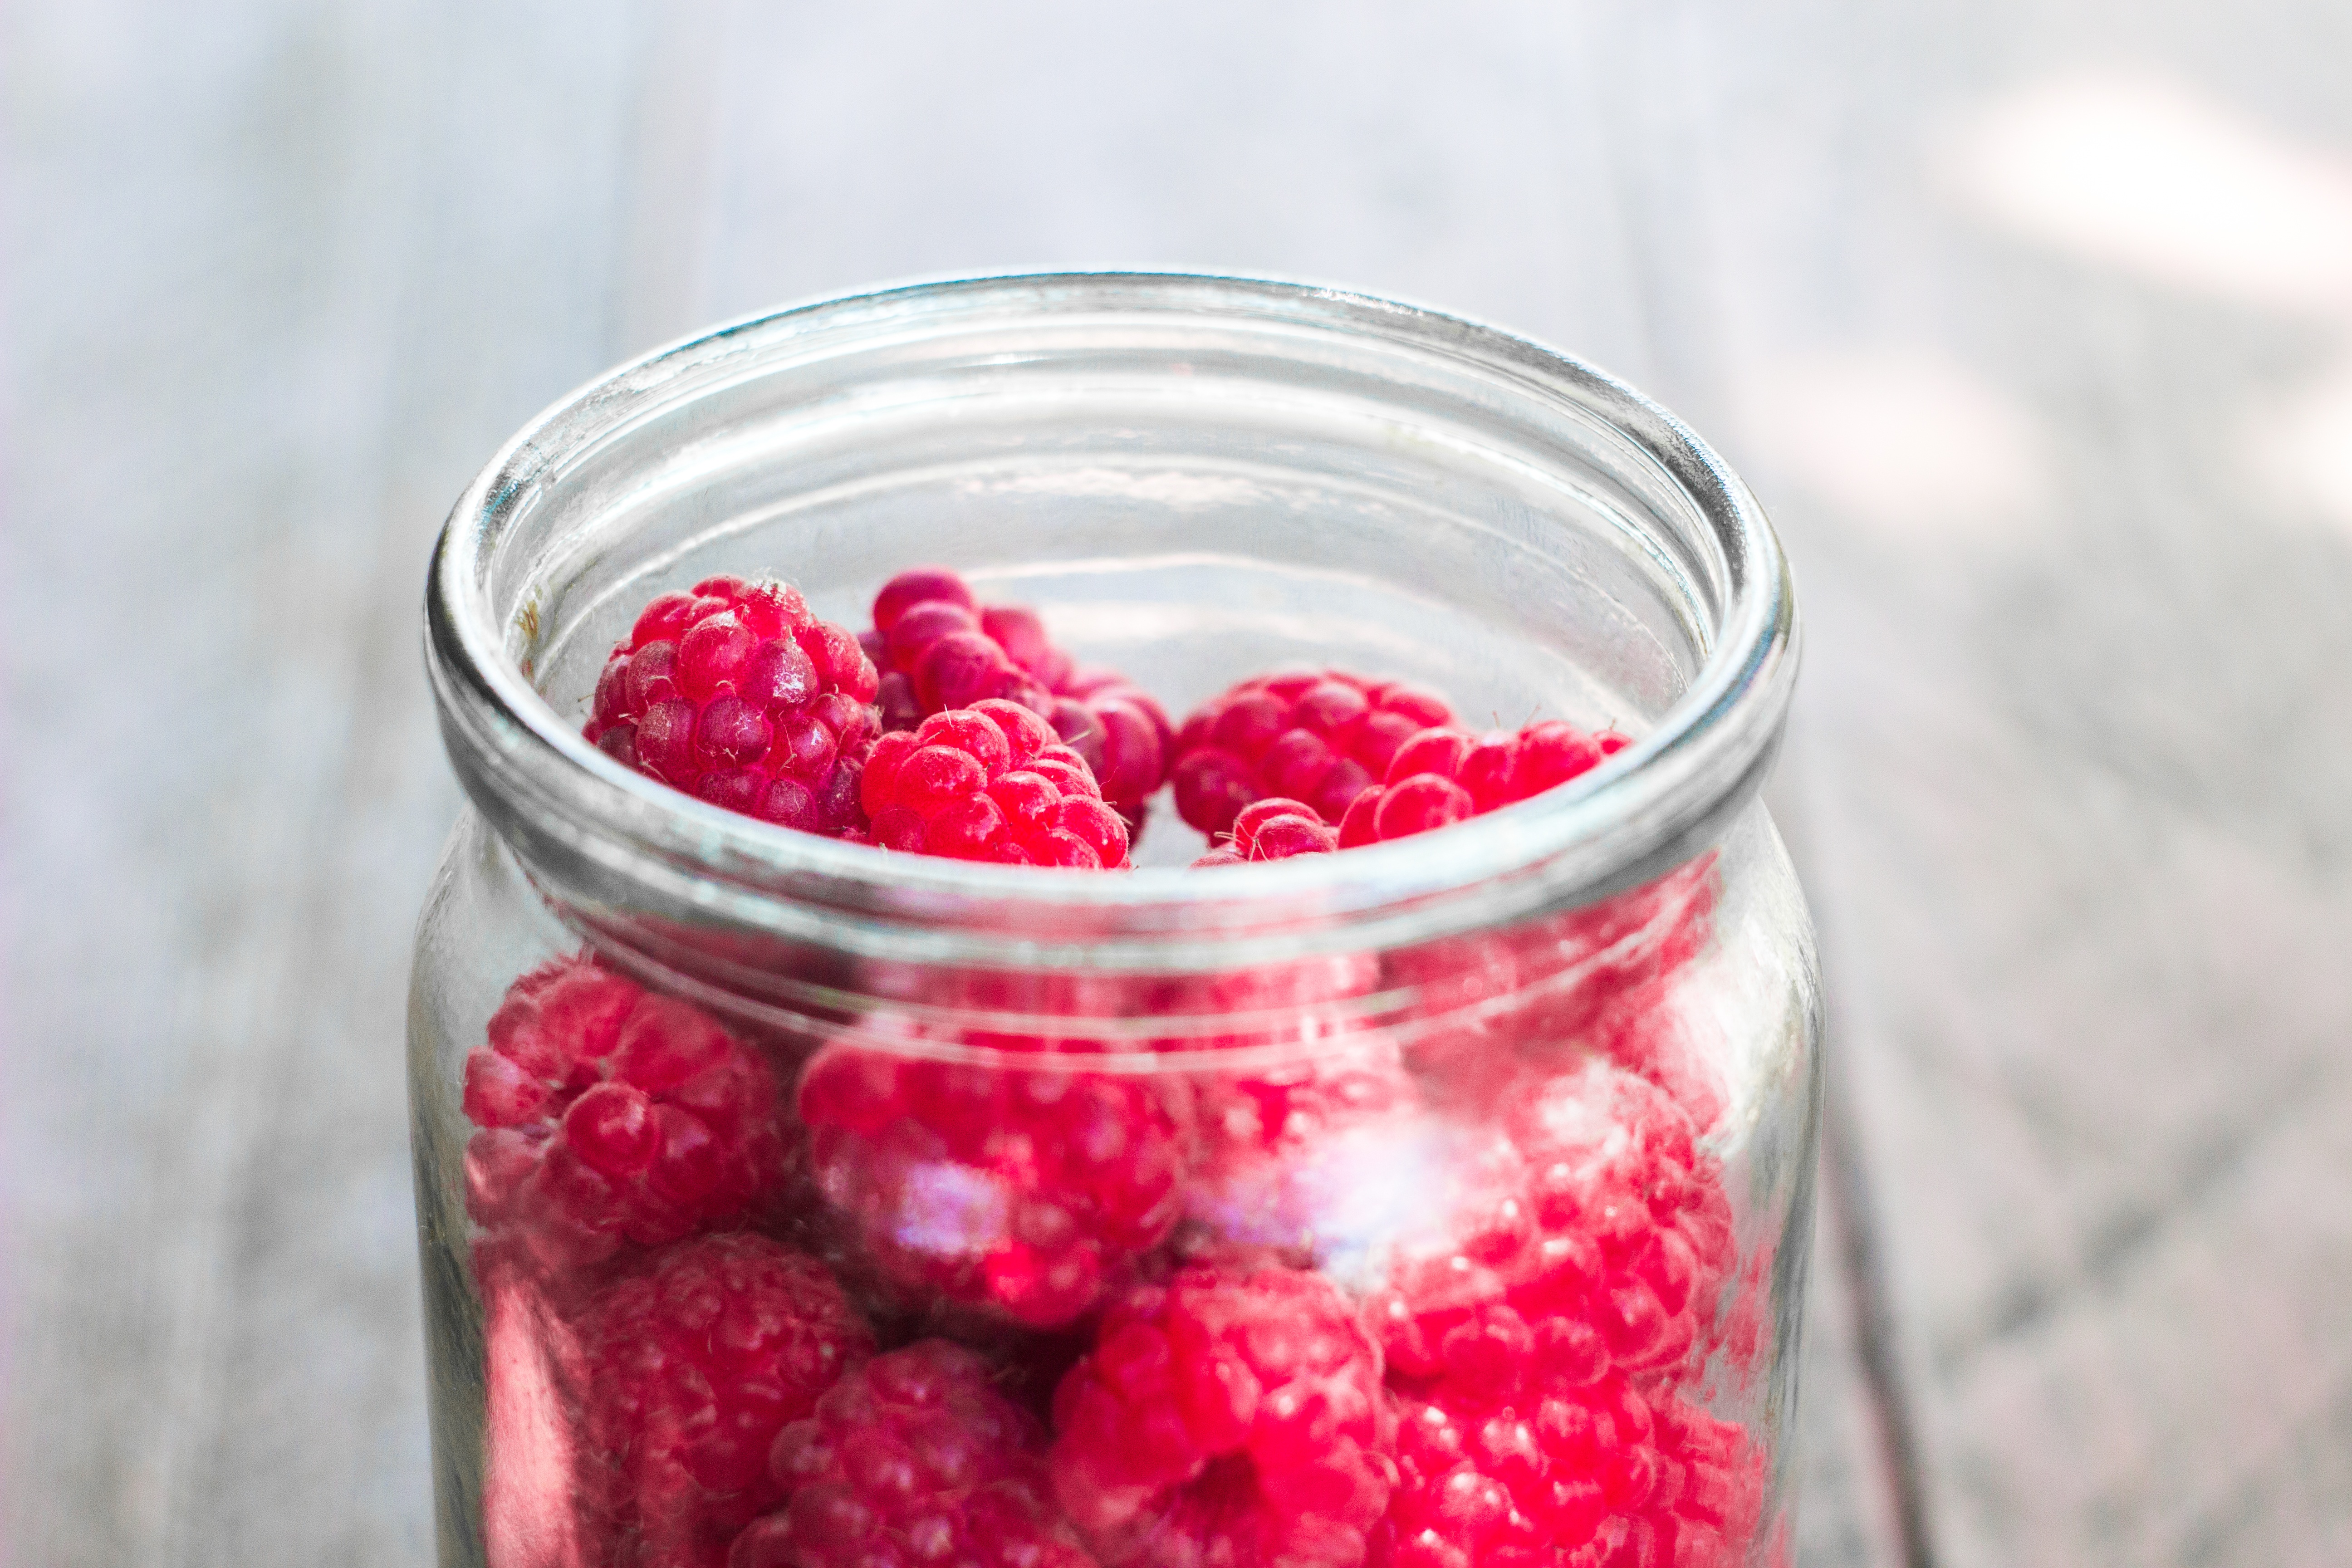
plant, raspberry, fruit, berry, meal, food, produce, breakfast, dessert, strawberry, cranberry, strawberries